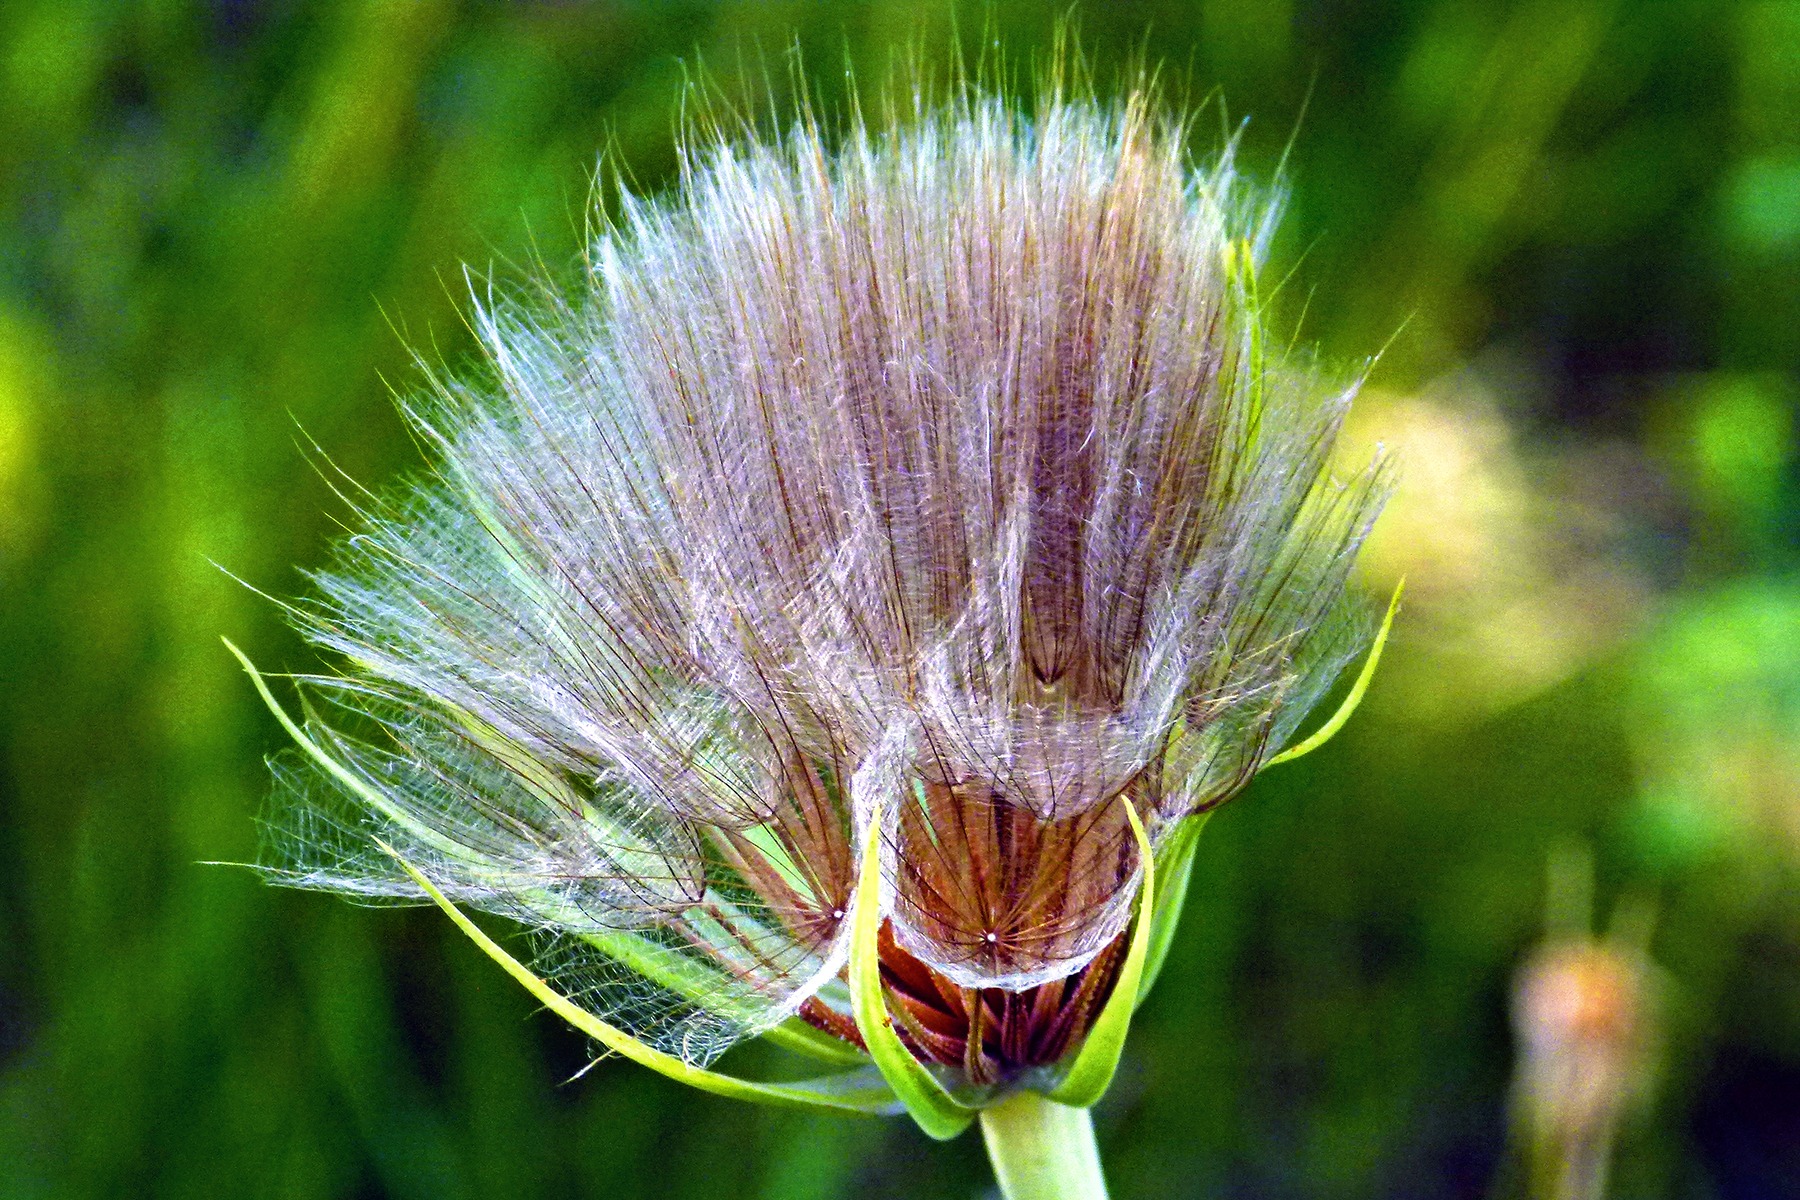
nature, forest, grass, plant, photography, meadow, dandelion, prairie, leaf, flower, bloom, floral, green, insect, macro, botany, blooming, flora, fauna, wildflower, close up, wild plant, thistle, macro photography, flowering plant, daisy family, grass family, plant stem, land plant, thorns spines and prickles